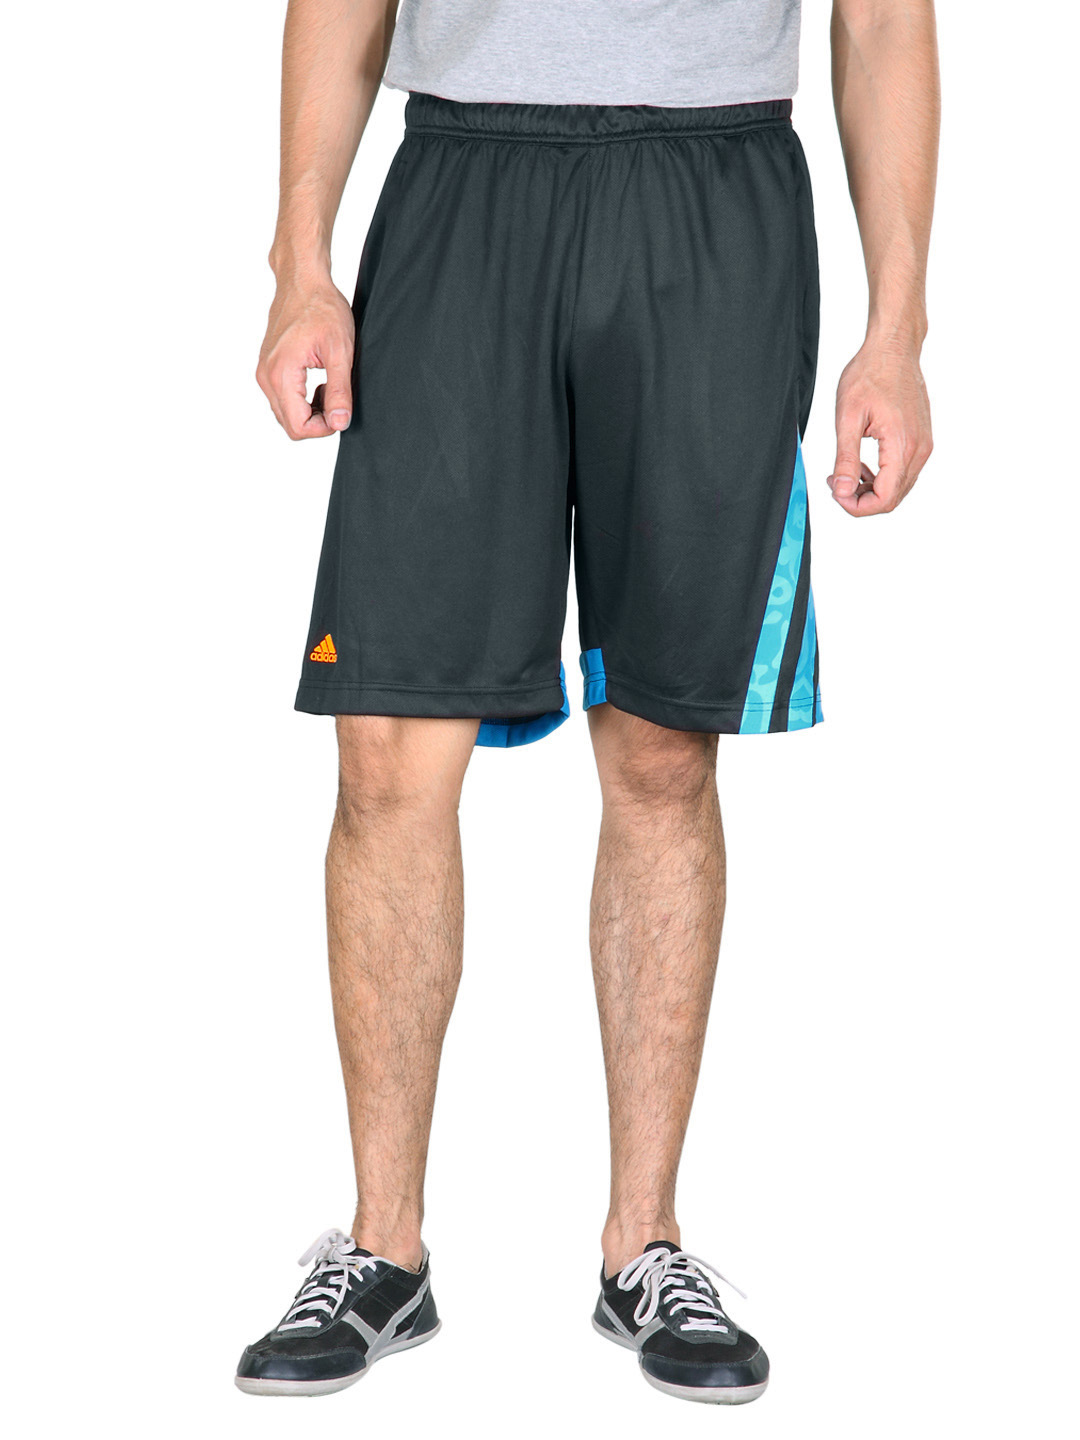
ADIDAS Men Black Shorts
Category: Apparel / Bottomwear / Shorts
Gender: Men
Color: Black
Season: Summer 2012
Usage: Casual